Oyster toadfish

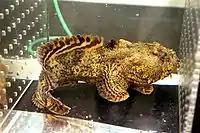
Oyster toadfish

Like many bony fish oyster toadfish have a swim bladder that is used to maintain buoyancy. Like some vocalizing fish, the swim bladder is also used to make sounds. Oyster toadfish males use their swimbladders to make advertisement calls. The fast-twitch swimbladder muscles of toadfish can contract as much as 300 times per second, more quickly than fast-twitch muscles in most vertebrates.